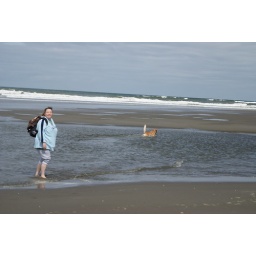
Me and Mystie in the water ocean July 2010